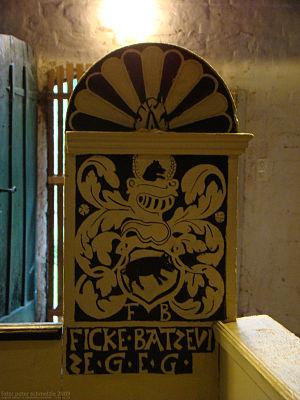
La famille von Bassewitz est une famille ancienne de la noblesse du Mecklembourg dont les racines sont à l'ouest de Gnoien dans le village de Basse qui appartient aujourd'hui à la commune de Lühburg. Basse dans le vocabulaire de la chasse en allemand se traduit par cochon, c'est-à-dire dans le langage commun de sanglier âgé. C'est pourquoi un sanglier apparaît dans les armoiries de la famille.
L'église de Basse est une église située à Basse dans la commune de Lühburg dans l'arrondissement de Rostock. Cette petite église gothique de campagne est remarquable par sa structure et sa décoration intérieure. Datant du XIIIᵉ siècle, elle est passée à la Réforme luthérienne dans la seconde moitié du XVIᵉ siècle.